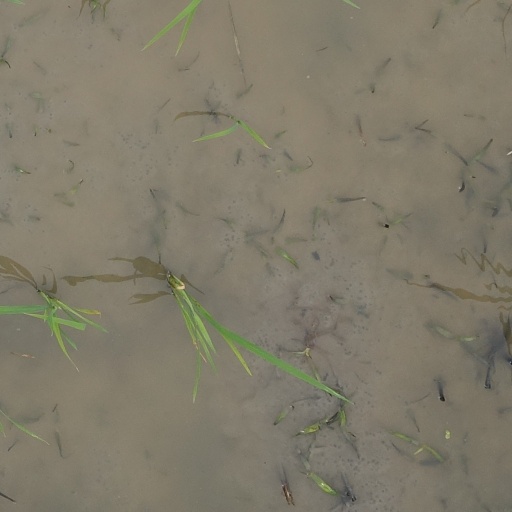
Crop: rice